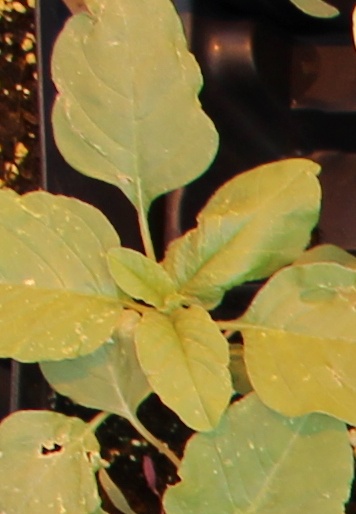
Label: Redroot Pigweed